Chaim Grade

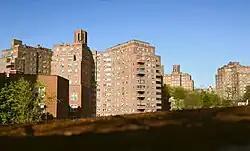
Several buildings in the Amalgamated Coop. Grades lived on a second floor of one of the buildings for many years.

Grade's papers were numerous and consumed much space of their apartment in the Amalgamated Housing Cooperative in the Northwest Bronx.